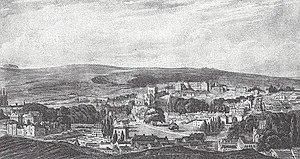
Winchester du temps où John Keats composait son ode À l'automne (1819)
Ode à l'automne est une ode composée par le poète romantique anglais John Keats.